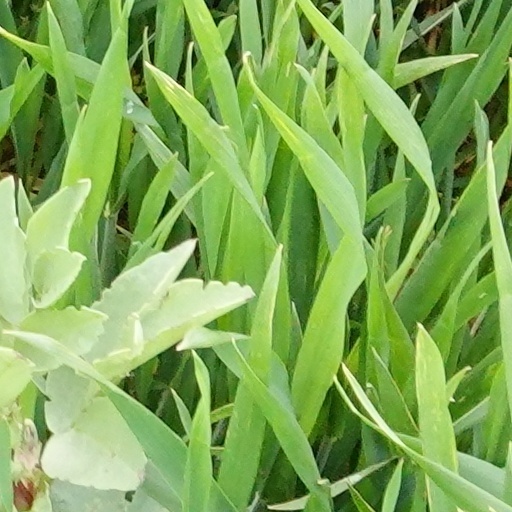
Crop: wheat